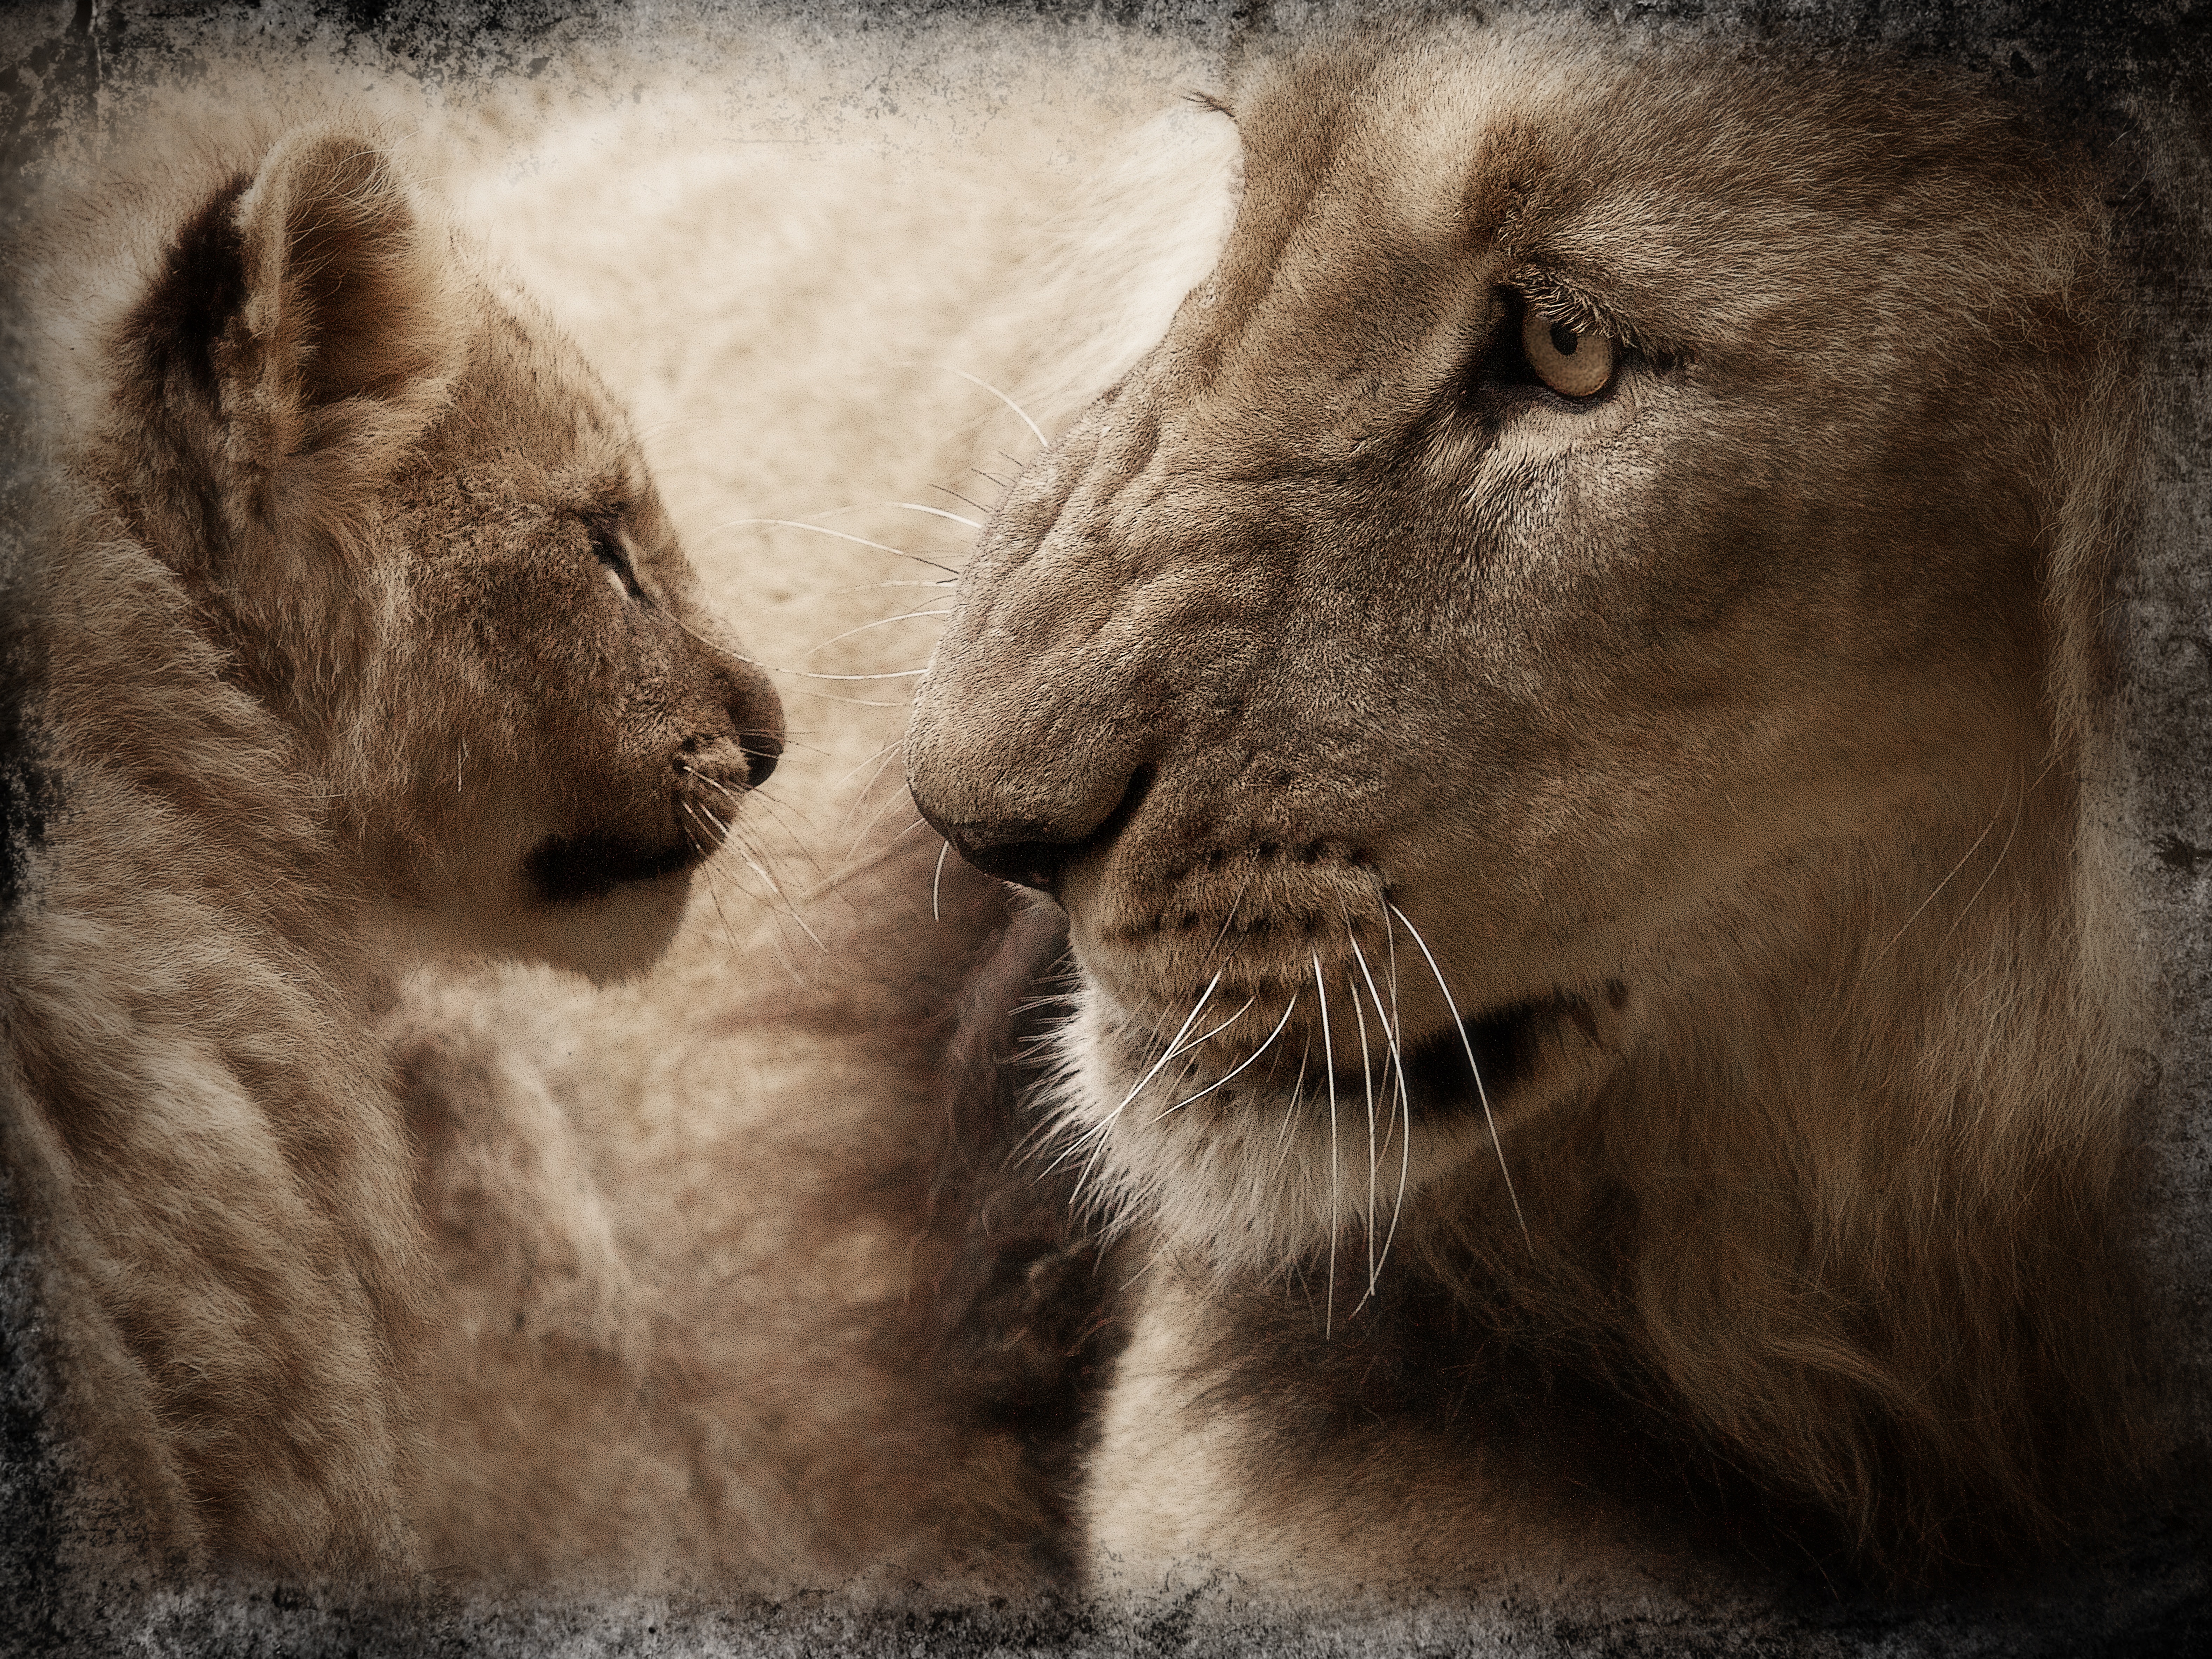
animal, wildlife, fur, cat, africa, mammal, mane, fauna, lion, close up, wild animal, nose, whiskers, snout, paw, vertebrate, baby animal, animal world, safari, south africa, lion cub, big cats, young lion, cat like mammal, dog breed group